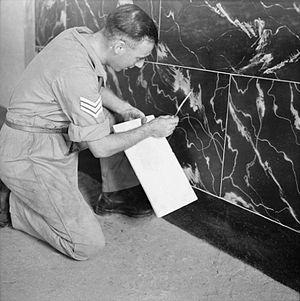
En géologie, le marbre est une roche métamorphique dérivée du calcaire et constituée principalement de cristaux de calcite. En architecture, sculpture et marbrerie ce terme peut désigner n'importe quelle pierre difficile à tailler et capable de prendre un beau poli, dont les plus courantes sont les « vrais » marbres.
Le trompe-l'œil est un genre pictural destiné à jouer sur la confusion de la perception du spectateur qui, sachant qu'il est devant un tableau, une surface plane peinte, est malgré tout, trompé sur les moyens d'obtenir cette illusion.